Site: brandenburg
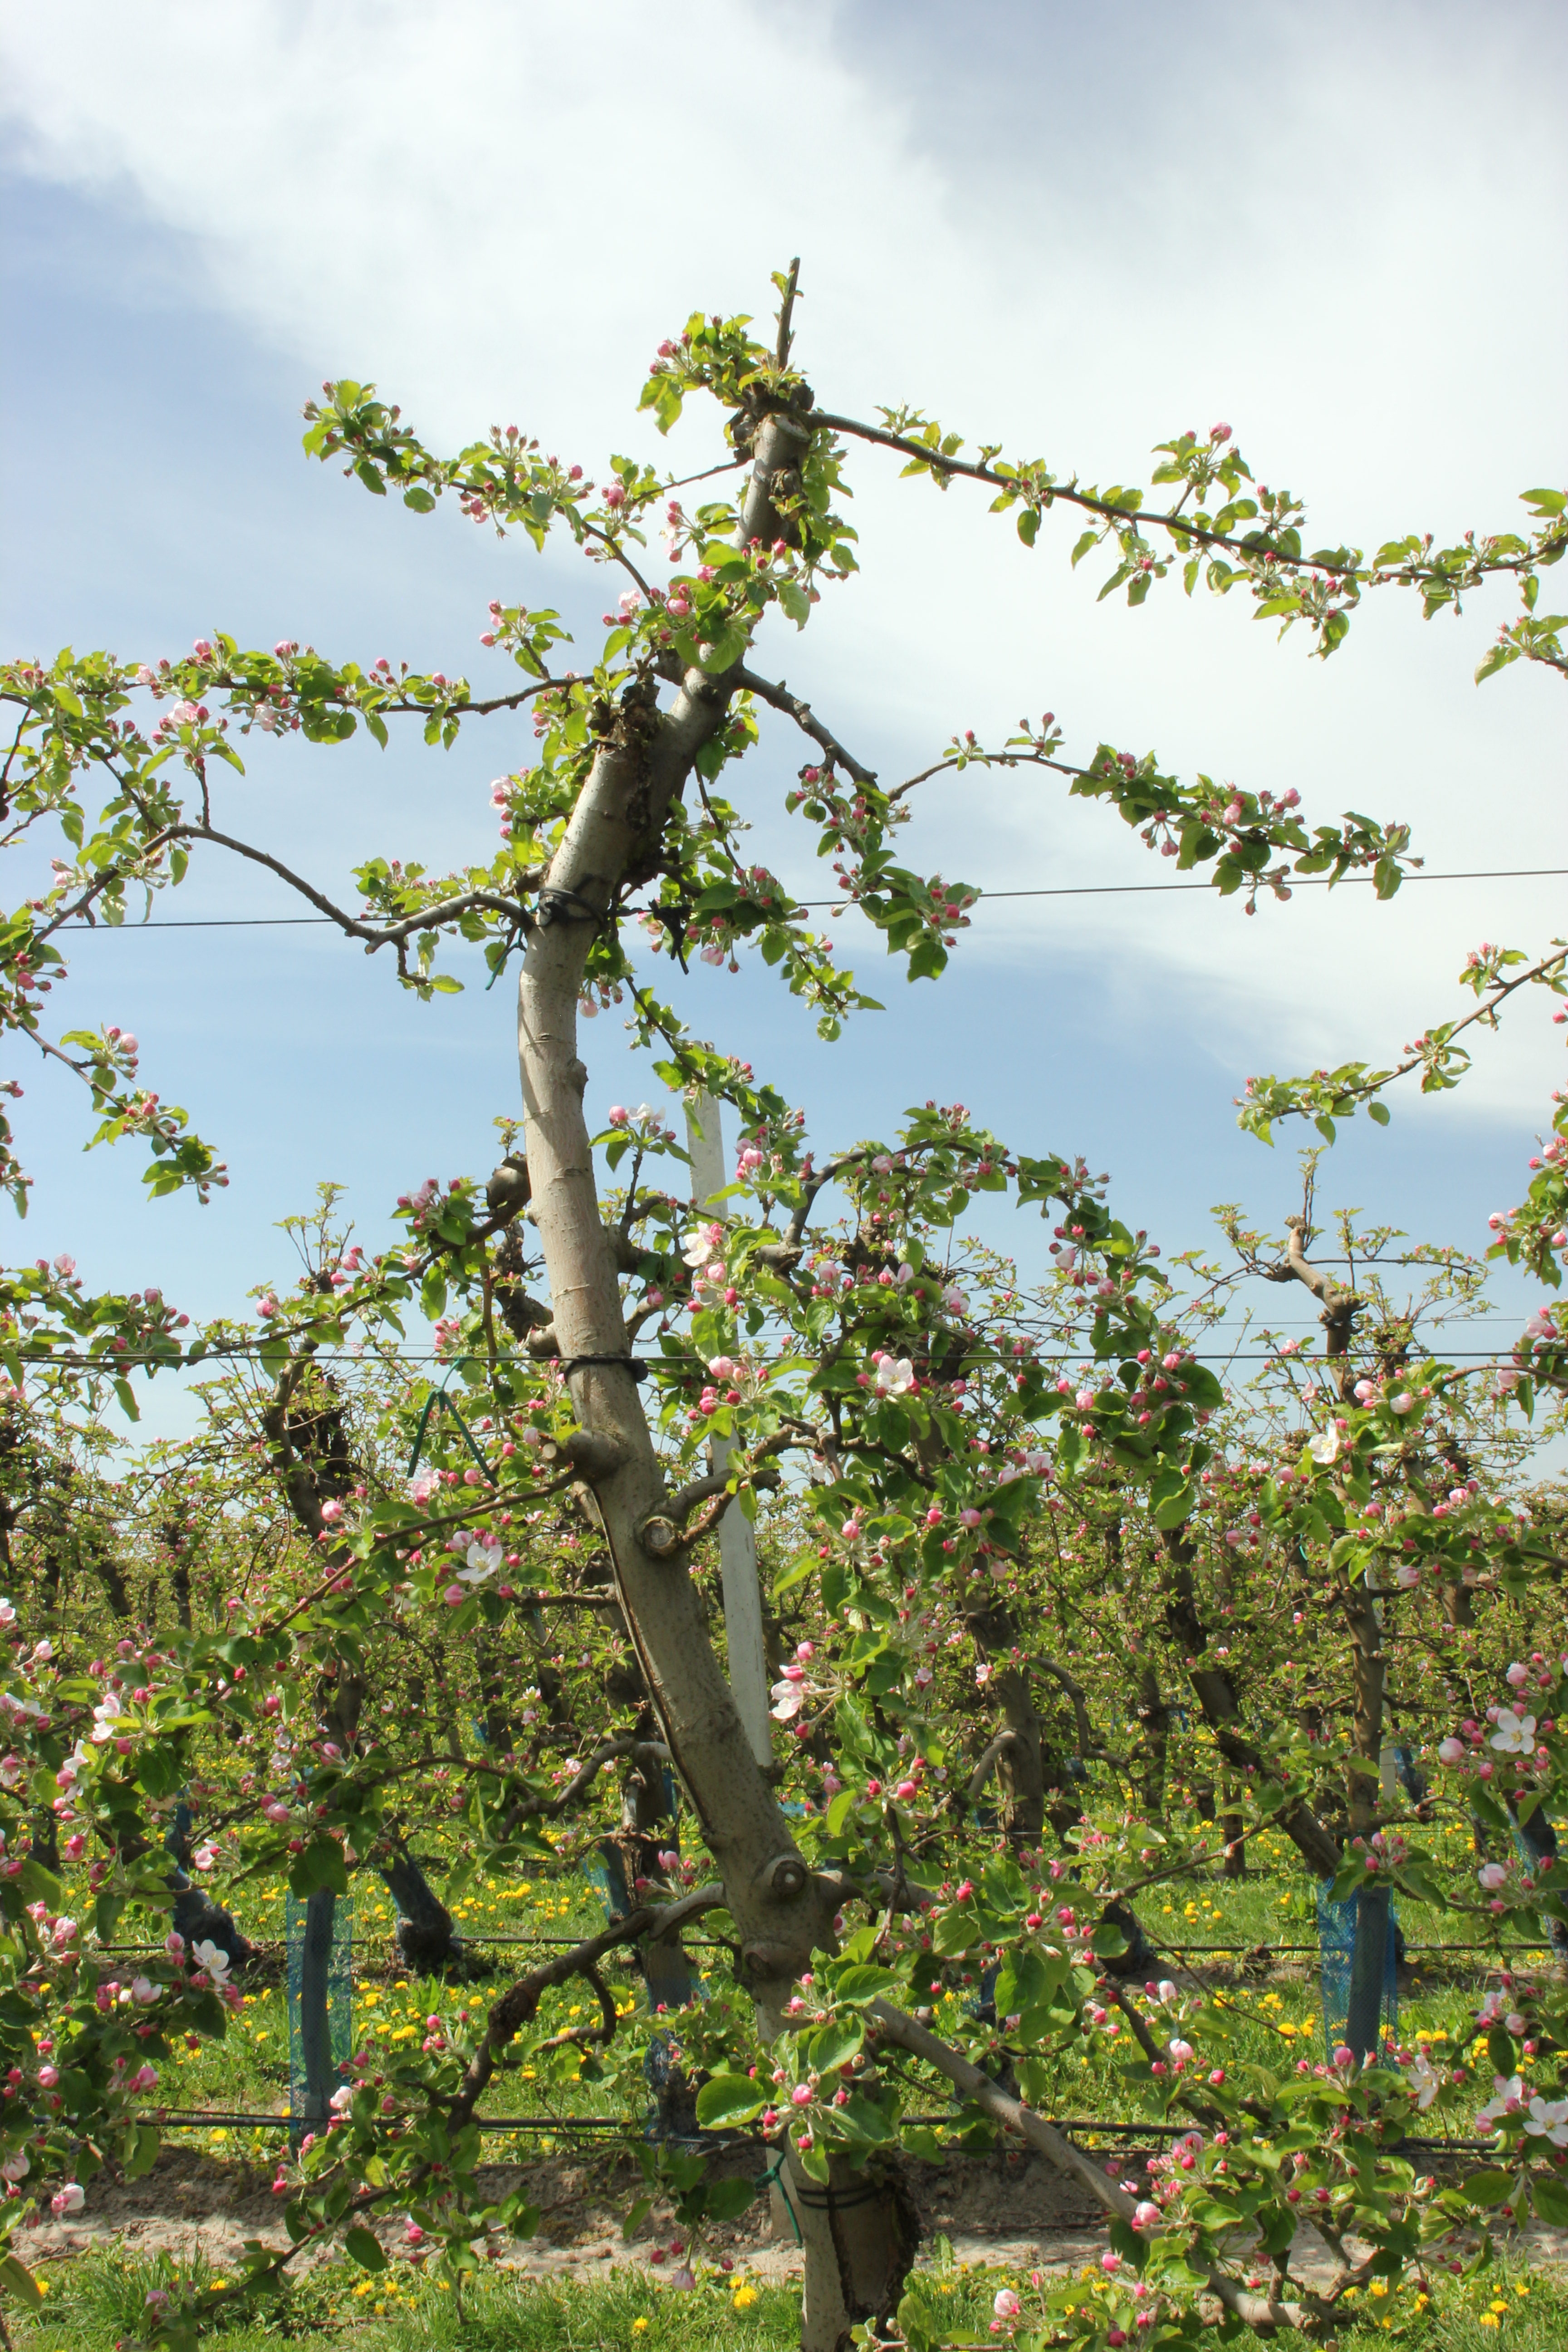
Growth stage (BBCH 57): Inflorescence emergence